History of Bauska

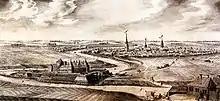
Bauska and its castle in 1706

The city of Bauska developed around Bauska Castle and the surrounding castle settlement. It is first mentioned in 1443 when Livonian Order ordered the erection of a fortress on the ancient mound, which was to defend the border with the rival Grand Duchy of Lithuania. As Bauska's region was sparsely populated at that time, the castle was built by ethnic Votes, who were prisoners of war from Novgorod. In 1495 the Bauska Fortress became the residence of the Livonian Order . In 1558, 1590 and 1601, the Kurzeme Landtag took place in Bauska Castle. The first mention of a craftsman settlement called "Schildburg" ("Vairogmiest"), where craftsmen, fishermen, merchants lived at the confluence of Mūsa and Mēmele, on the fortress of the Pumpkin Peninsula, was in 1518.